Brad Moss

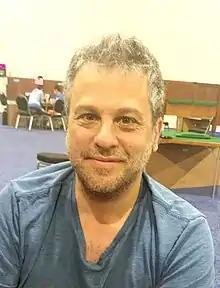

Michael Brad Moss (born February 5, 1971) is an American bridge player from Berkeley, California and New York City. He is the son of Gail Greenberg.